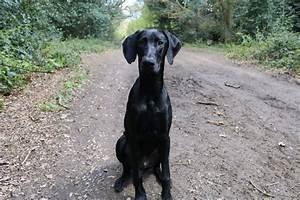
dog